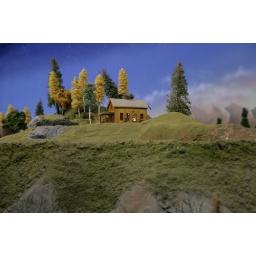
A house in the amazing wonderful model train exhibit at the Alameda County fair.